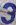
Number: 3